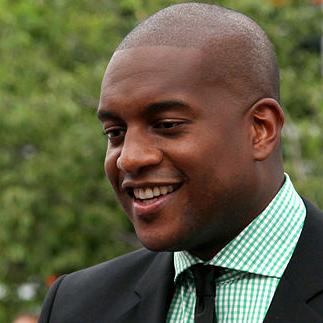
Age: 36